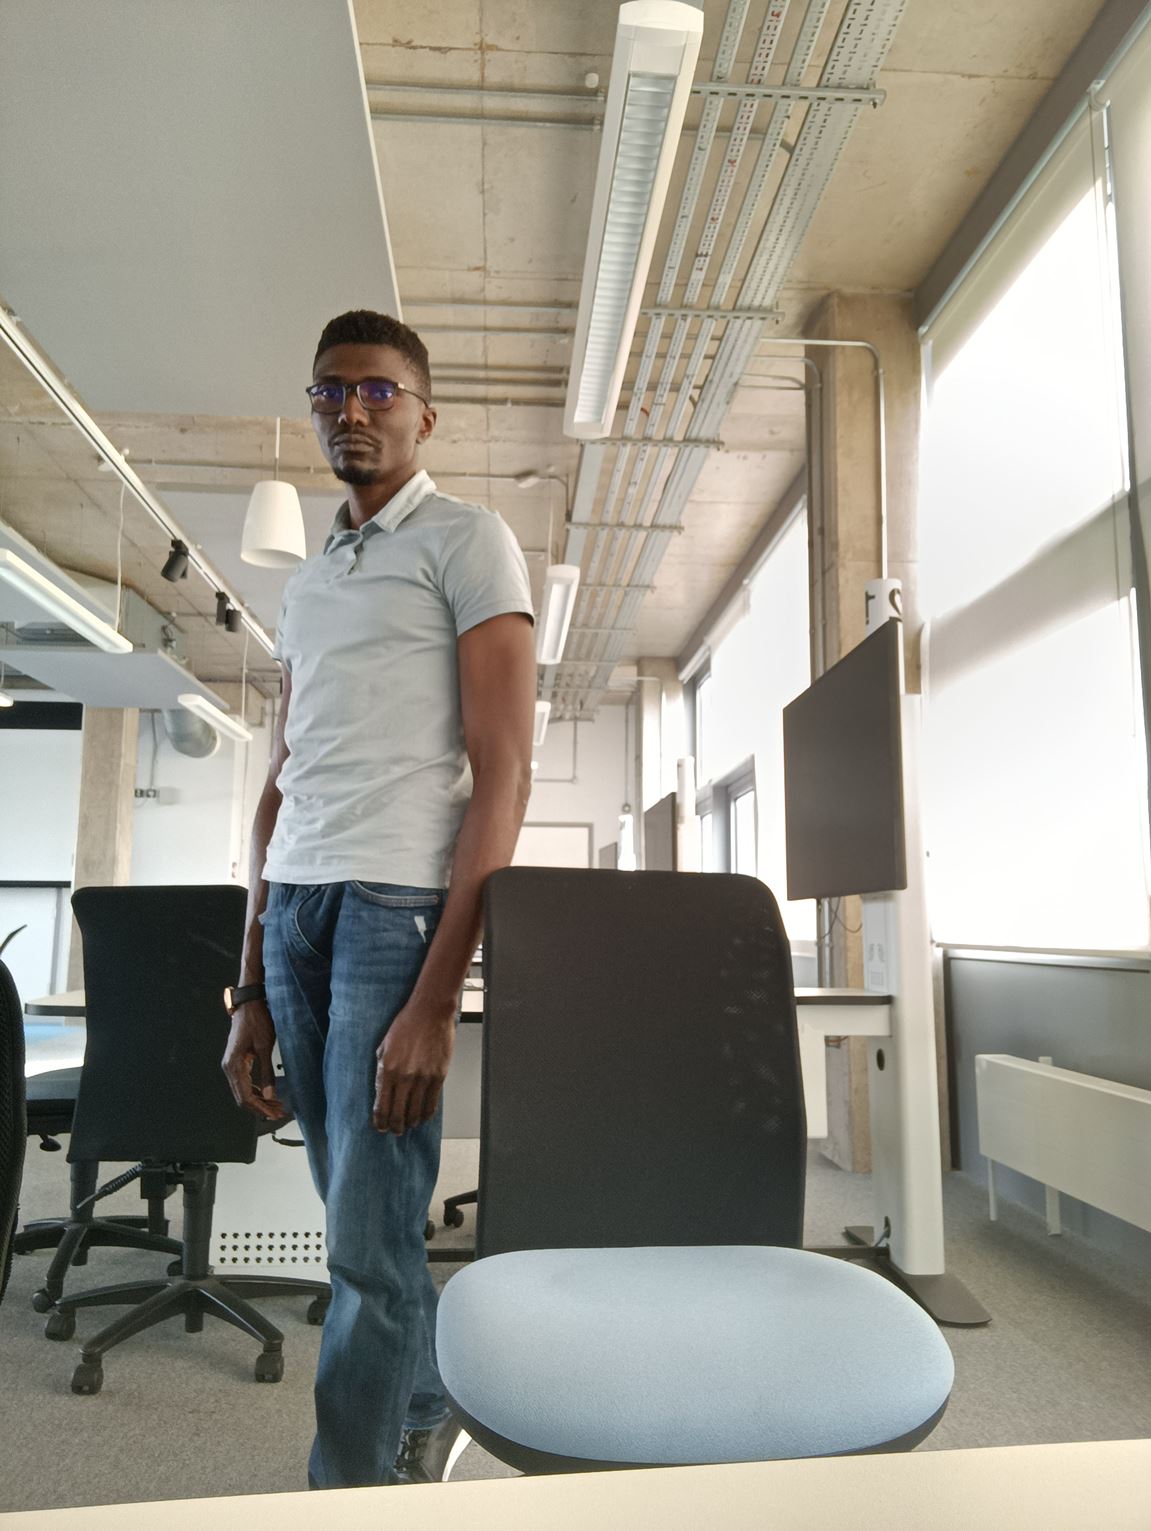
Posture: stand